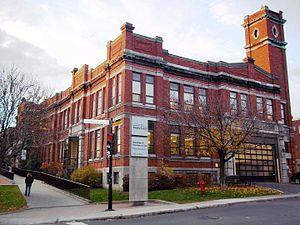
Maison de la culture, Bibliothèque de Notre-Dame-de-Grâce, 3755, rue Botrel, Montréal
La Maison de la culture Notre-Dame-de-Grâce a été inaugurée en octobre 1984. Elle fut la cinquième maison mise en service parmi les 13 maisons de la culture de Montréal qui composent aujourd’hui le réseau de diffusion culturelle professionnelle de la Ville de Montréal, Accès culture. L’année 2001 marque son adhésion à La Société des musées québécois à la suite de son attribution du statut d’Institution muséale reconnue par le ministère de la Culture et des Communications. En plus d’être un lieu de diffusion des arts de la scène et des arts visuels, la Maison de la culture Notre-Dame-de-Grâce s’ancre dans la communauté en proposant des activités de médiation culturelle pour les petit.e.s et les grand.e.s et en recevant des artistes d’ici et d’ailleurs en résidence de création.